St Philip's Church, Culham Western Australia

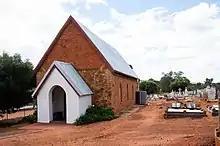
St Philip Church and cemetery

Saint Philip Church in Culham, Western Australia is the second oldest active Anglican church in Western Australia. It is located in the Parish of Toodyay—Goomalling, on the Bindi Bindi–Toodyay Road. The church ground includes a cemetery, which continues to accept burials, though there are restrictions on who can be buried there.